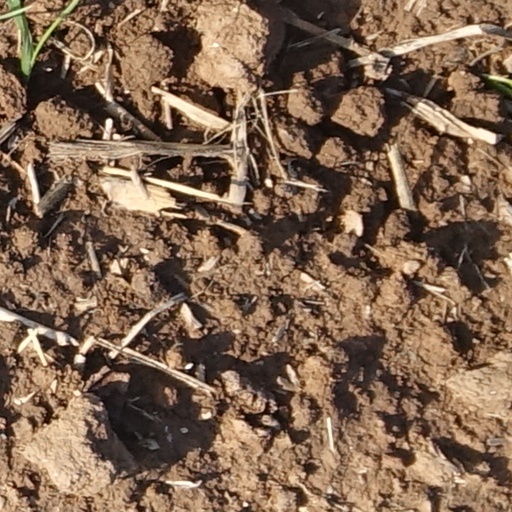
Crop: wheat